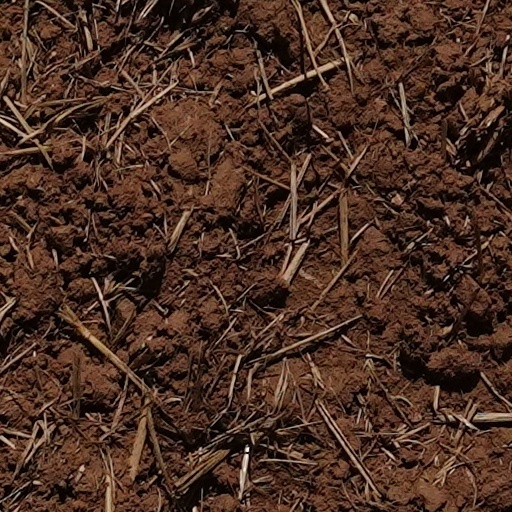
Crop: wheat